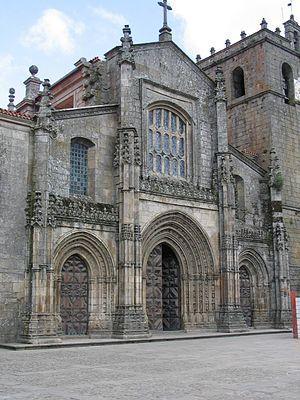
Cet article recense les monuments nationaux du district de Viseu, au Portugal.